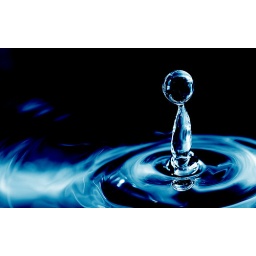
Experiments in the kitchen sink